Christianity in Algeria

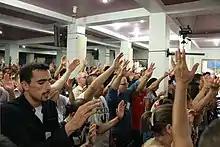
Kabyle Christians from Algeria.

The Catholic Church was reintroduced in Algeria after the French conquest, when the Diocese of Algiers was established in 1838. As of the last census in Algeria, taken on 1 June 1960, there were 1,050,000 non-Muslim civilians (mostly Catholic) in Algeria (10 percent of the total population including 130,000 Algerian Jews).